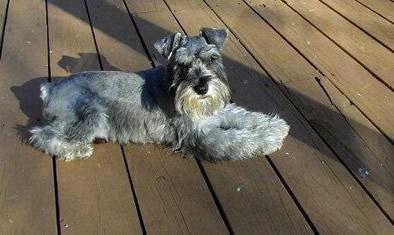
standard_schnauzer